Yvelines's 5th constituency

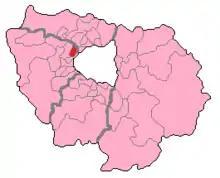
Yvelines' 5th Constituency shown within Île-de-France

The 5th constituency of Yvelines is a legislative constituency in the north-central French department of Yvelines.